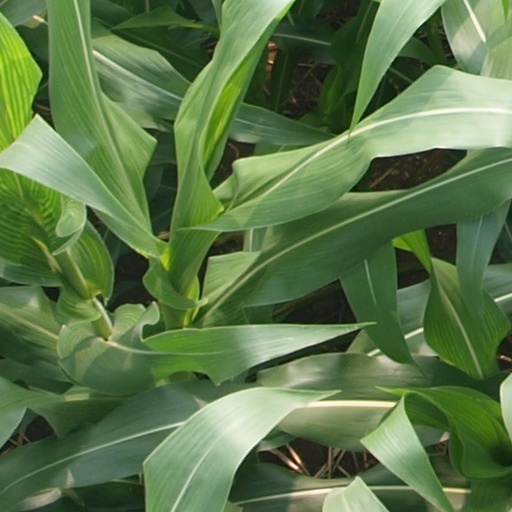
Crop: maize; corn